Battle of Emmaus

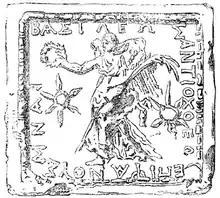
Mina of Antiochus IV.

The Battle of Emmaus took place around September 165 BC during the Maccabean Revolt between Judean rebels, led by Judas Maccabeus (Judah Maccabee), and an expedition of Seleucid Empire forces under generals Gorgias, Ptolemy the son of Dorymenes, and Nicanor near Emmaus. The battle was won by the Maccabee rebels, who marched by night and surprised the Seleucid camp while many soldiers were absent. The victorious Maccabees looted the Greek camp for valuables and likely weapons to help further their cause.